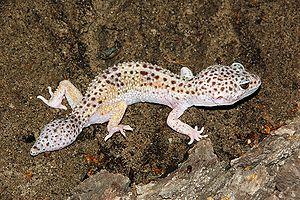
Le Gecko léopard est une espèce de geckos de la famille des Eublepharidae. D'une couleur généralement blanchâtre à jaune mouchetée de noir, sa robe rappelle celle du léopard, d'où son nom. Ce gecko a une taille moyenne d'un peu plus de 20 cm, les mâles étant plus grands et massifs que les femelles.